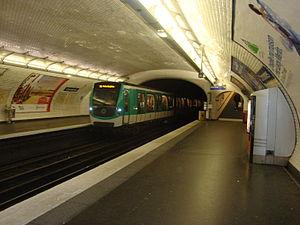
Rame qui arrive à la station Couronnes.
Couronnes est une station de la ligne 2 du métro de Paris, située à la limite des 11ᵉ et 20ᵉ arrondissements de Paris.